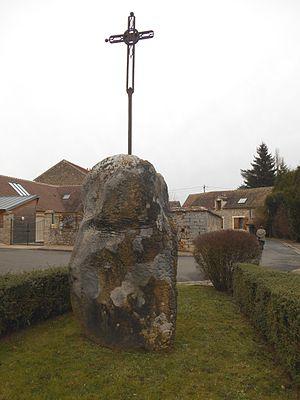
Pseudo-menhir, Saint-Martin-en-Bière (77)
Saint-Martin-en-Bière est une commune française située dans le département de Seine-et-Marne, en région Île-de-France.